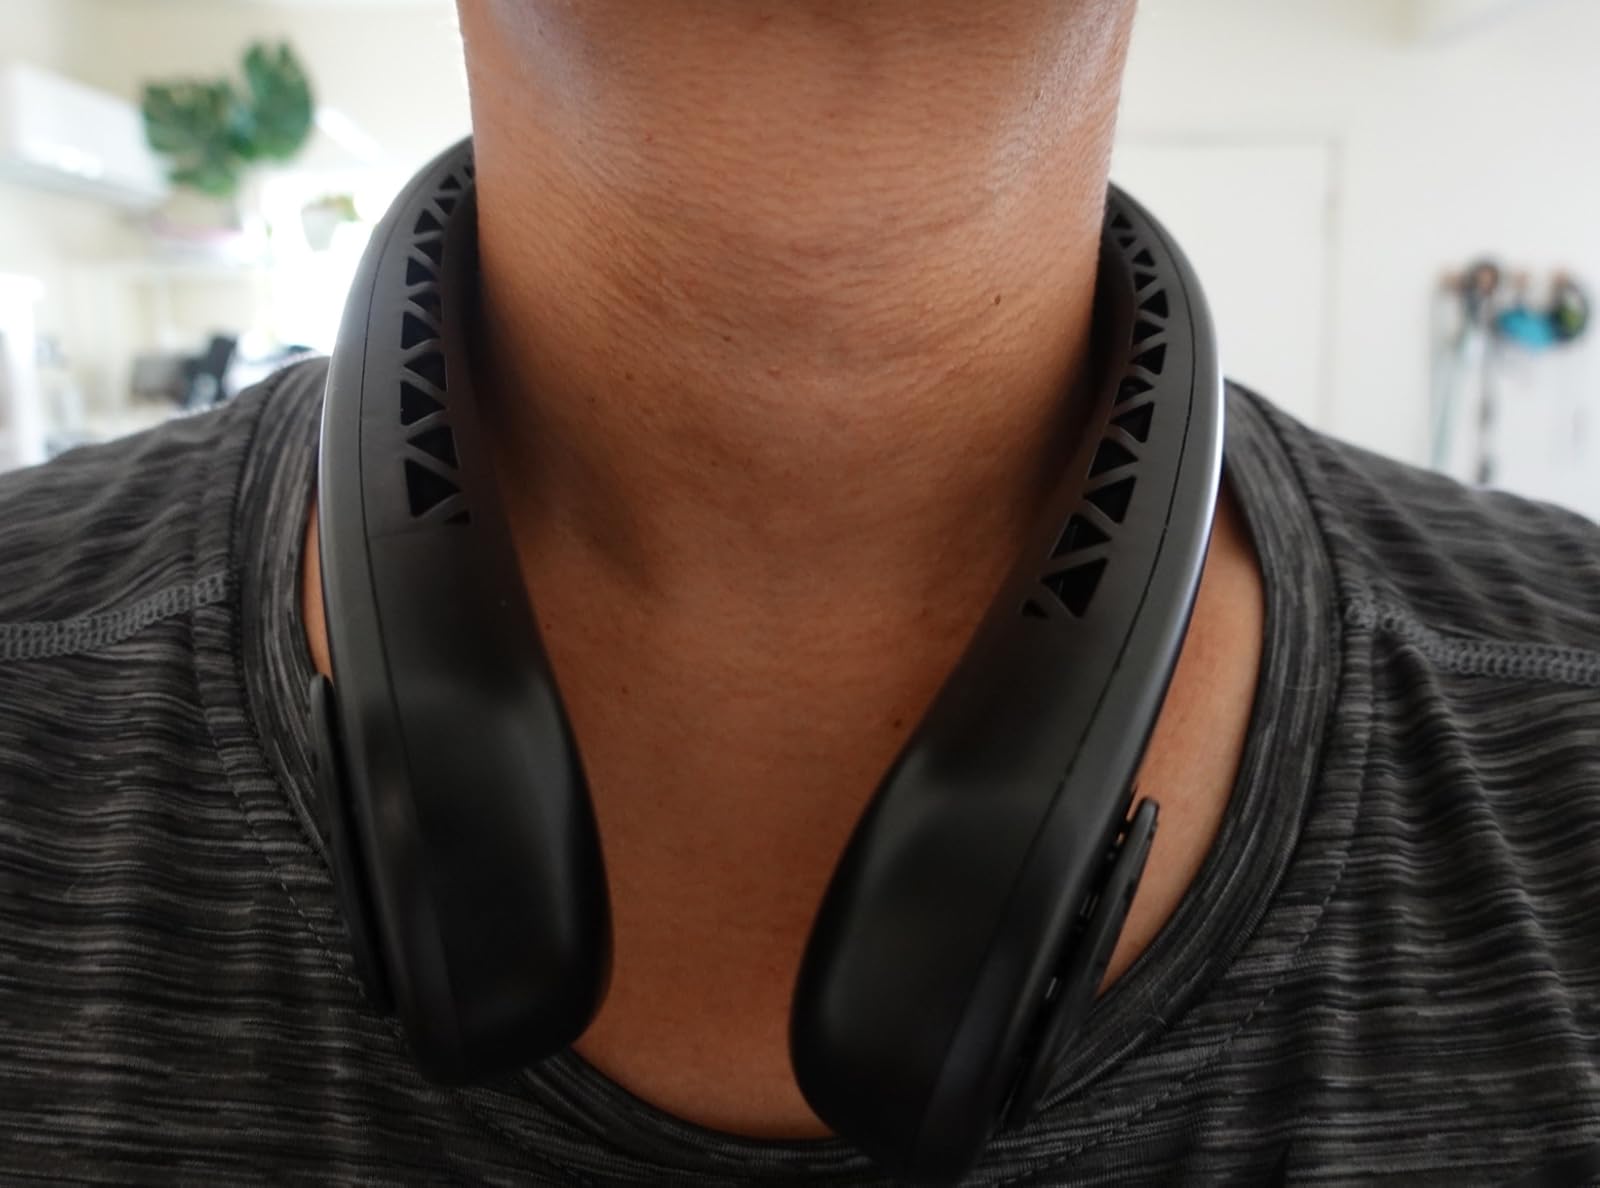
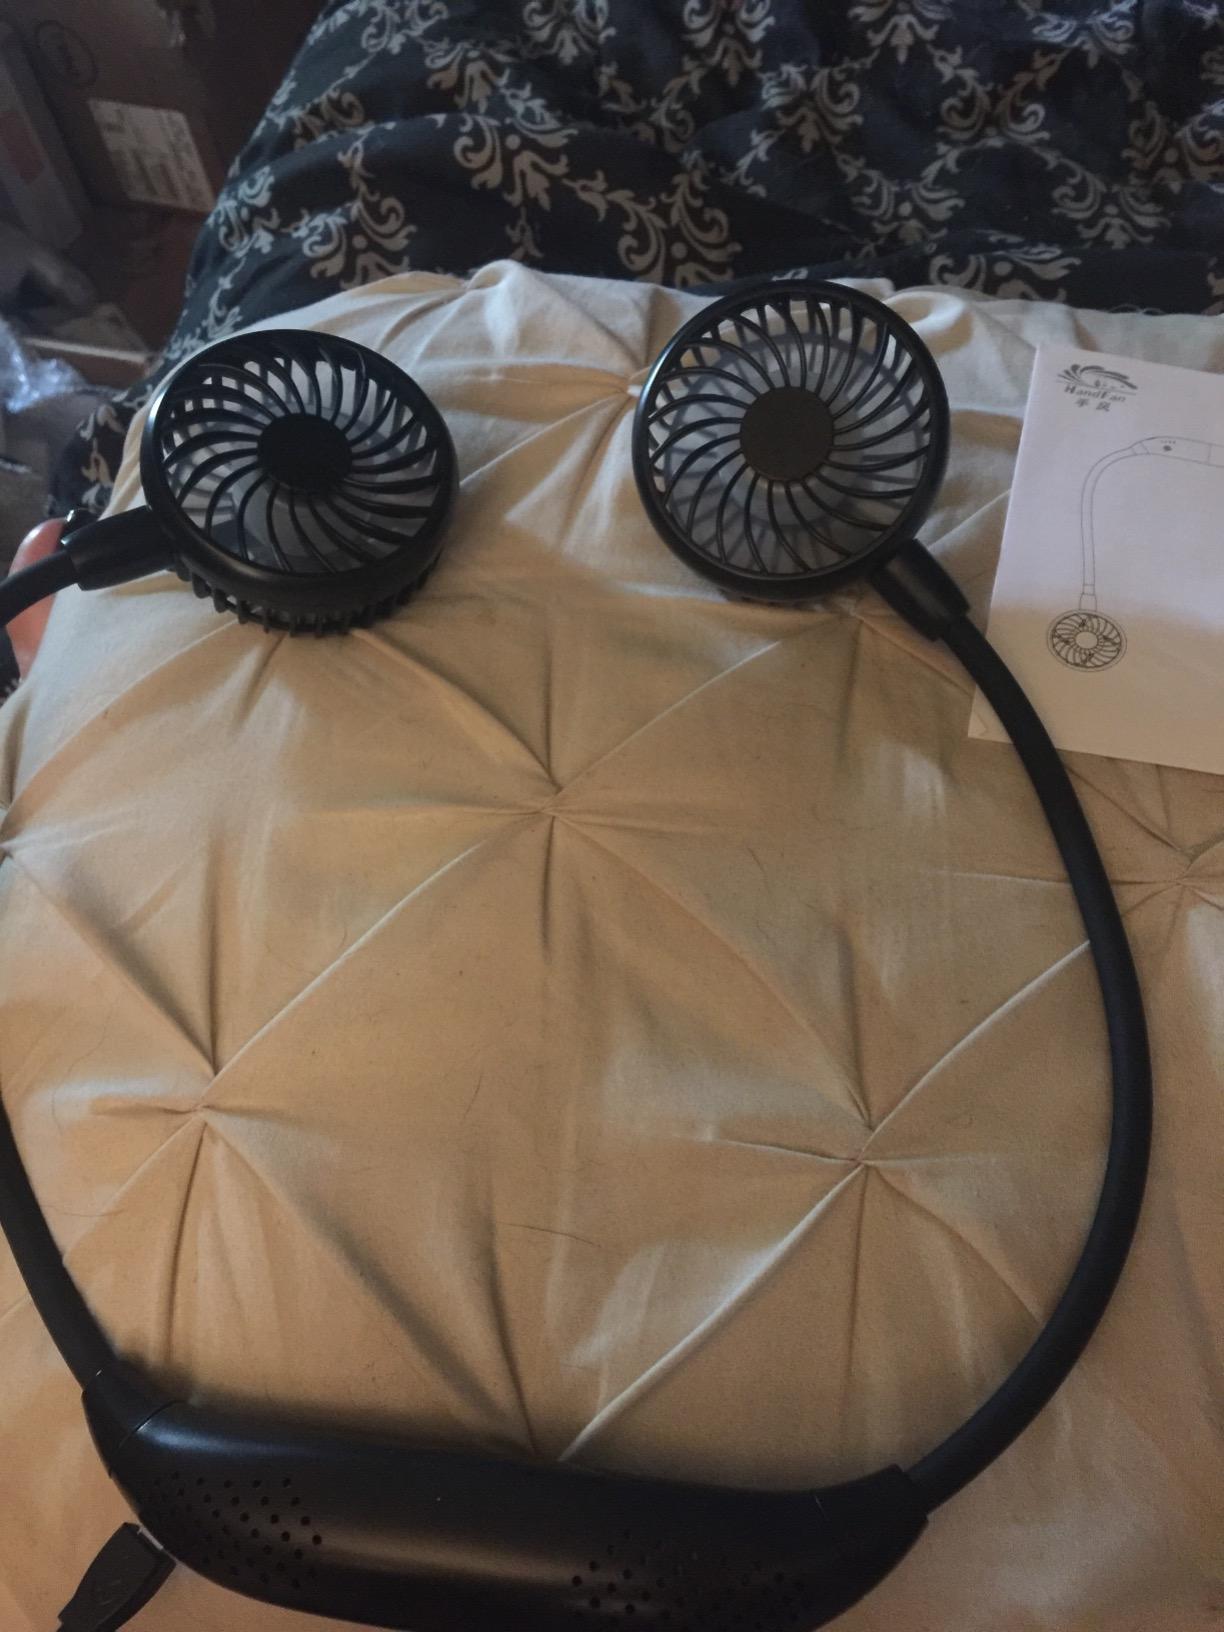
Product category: fan
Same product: no